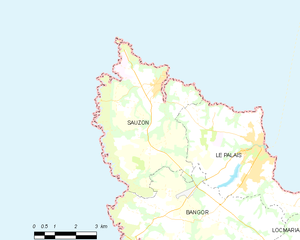
Sauzon [sozɔ̃] est une commune française, située sur l'île de Belle-Île-en-Mer dans le département du Morbihan en région Bretagne.